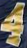
Number: 4